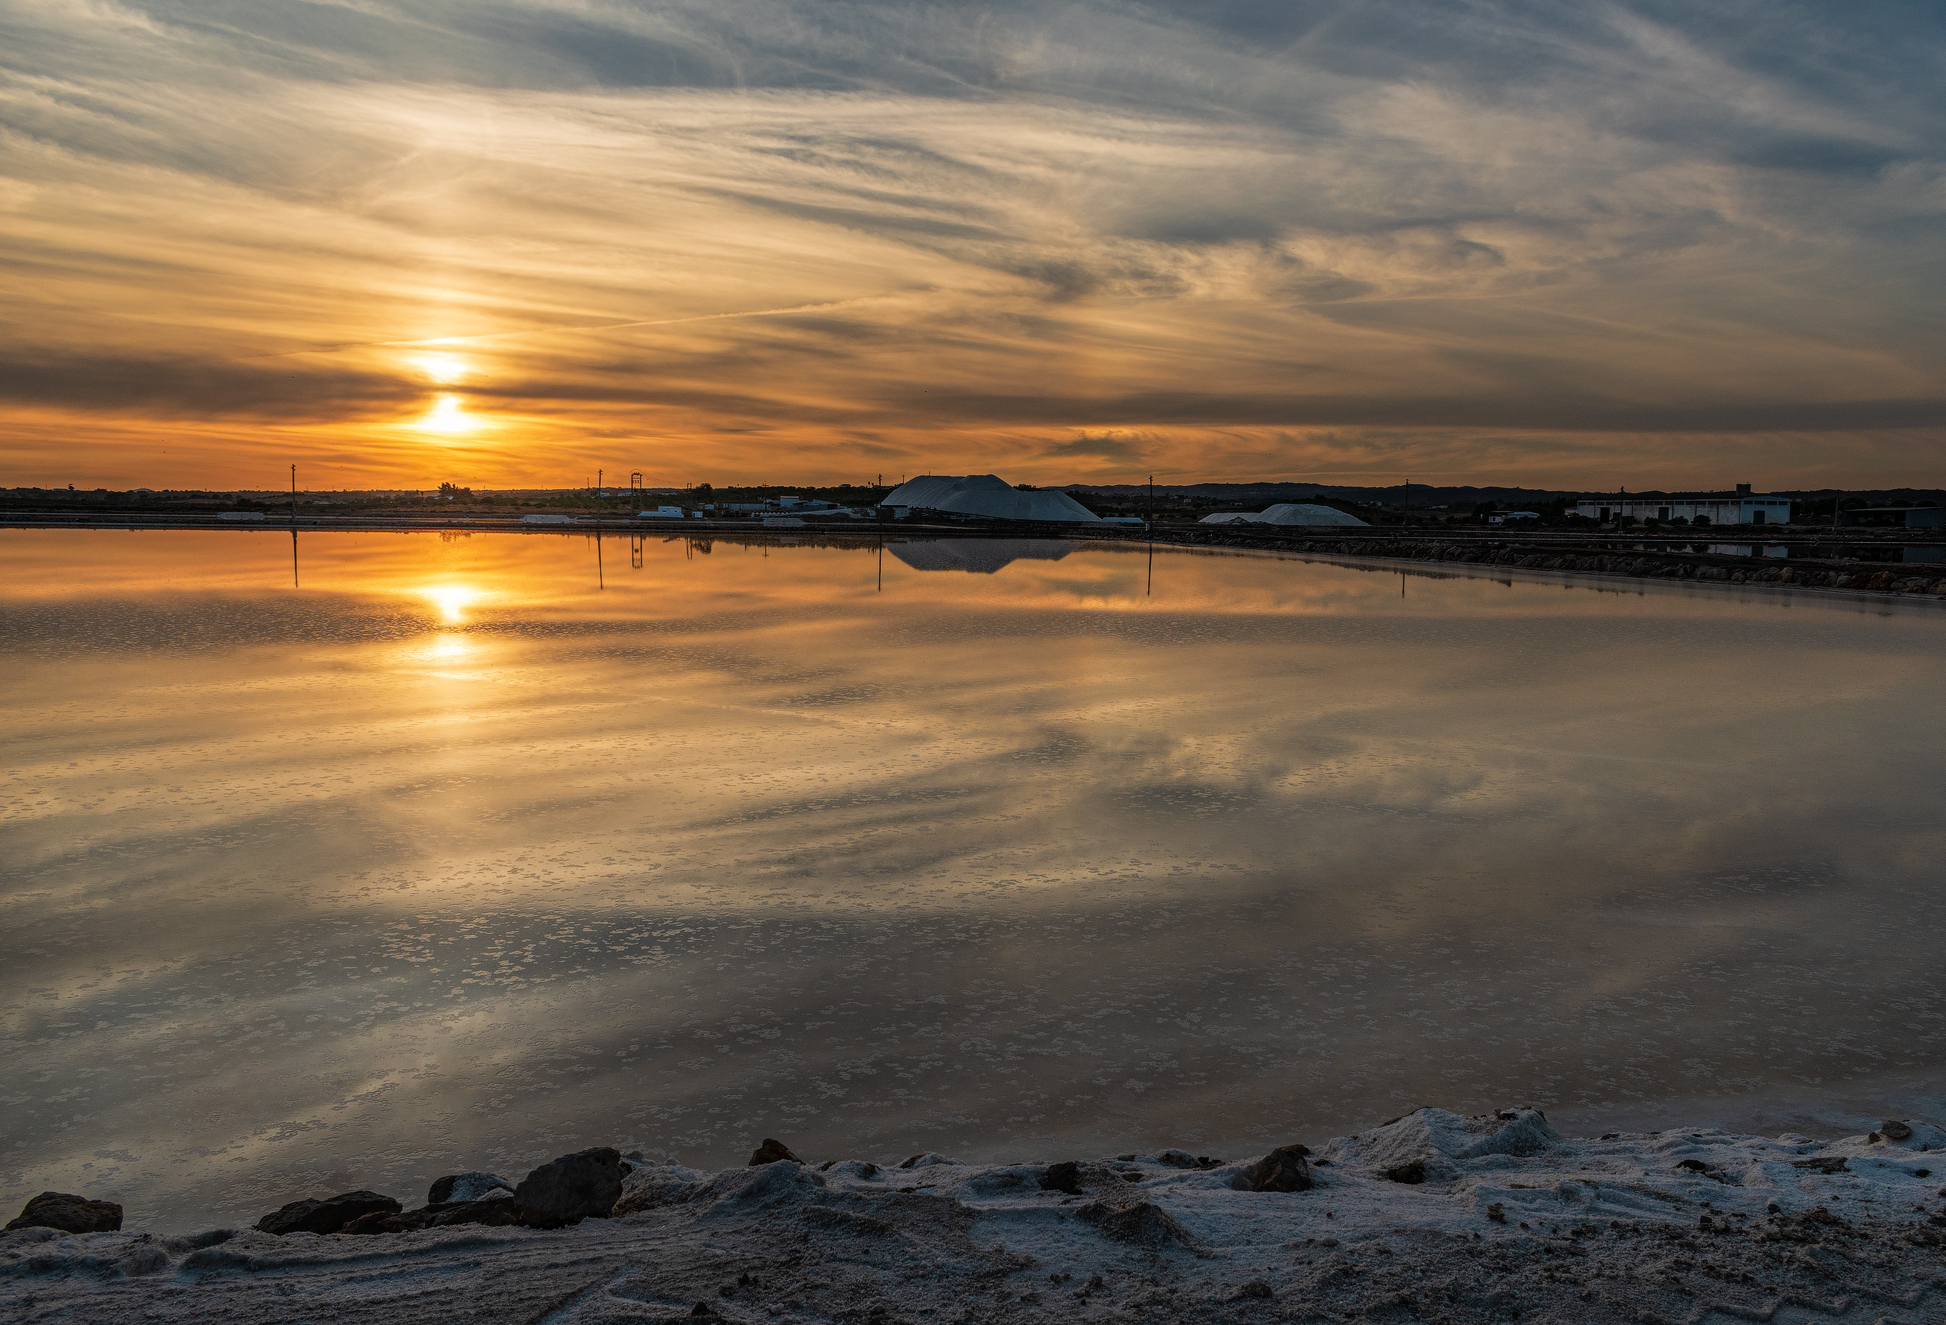
sunset, sky, body of water, water, sea, horizon, cloud, reflection, shore, ocean, evening, coast, dusk, beach, morning, sunrise, wave, calm, sunlight, atmosphere, dawn, sun, landscape, afterglow, tide, tree, coastal and oceanic landforms, sound, bay, rock, winter, sand, photography, wind wave, vacation, river, lake, inlet, meteorological phenomenon, loch, mudflat